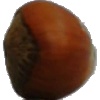
Label: Nut Forest 1